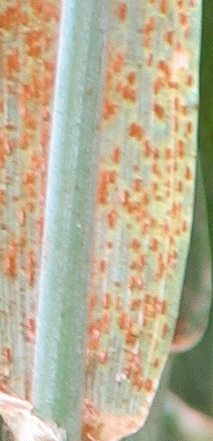
Label: Wheat___Brown_Rust